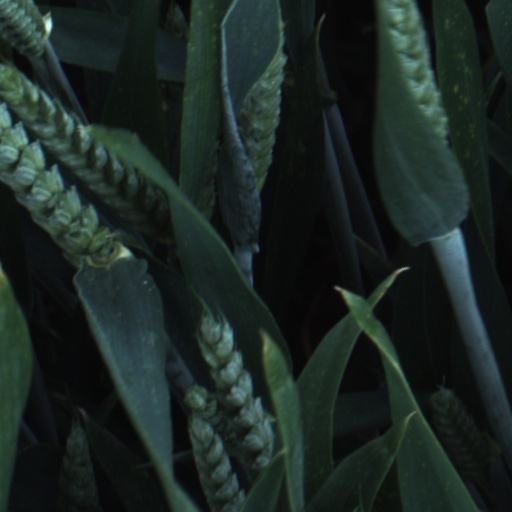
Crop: wheat